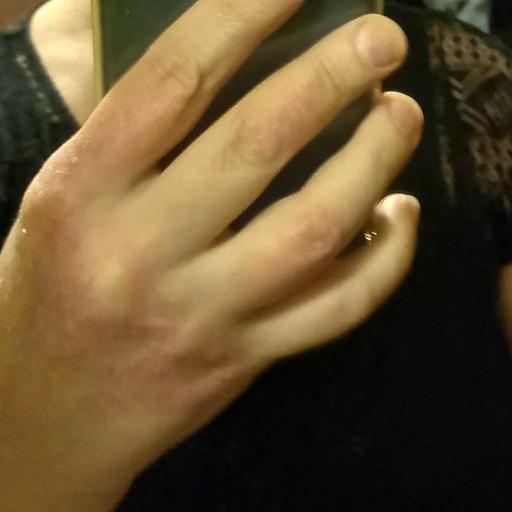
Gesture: no_gesture